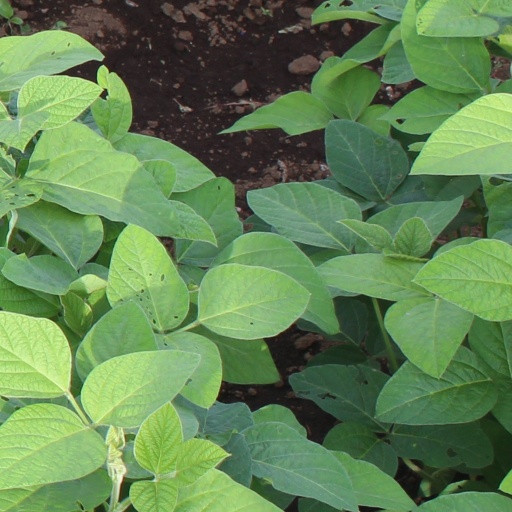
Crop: soybean